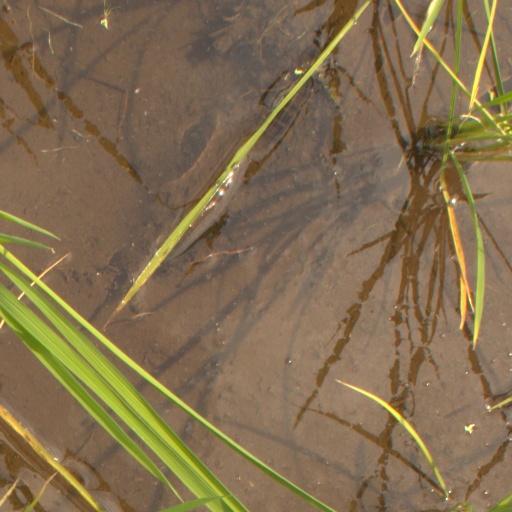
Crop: rice